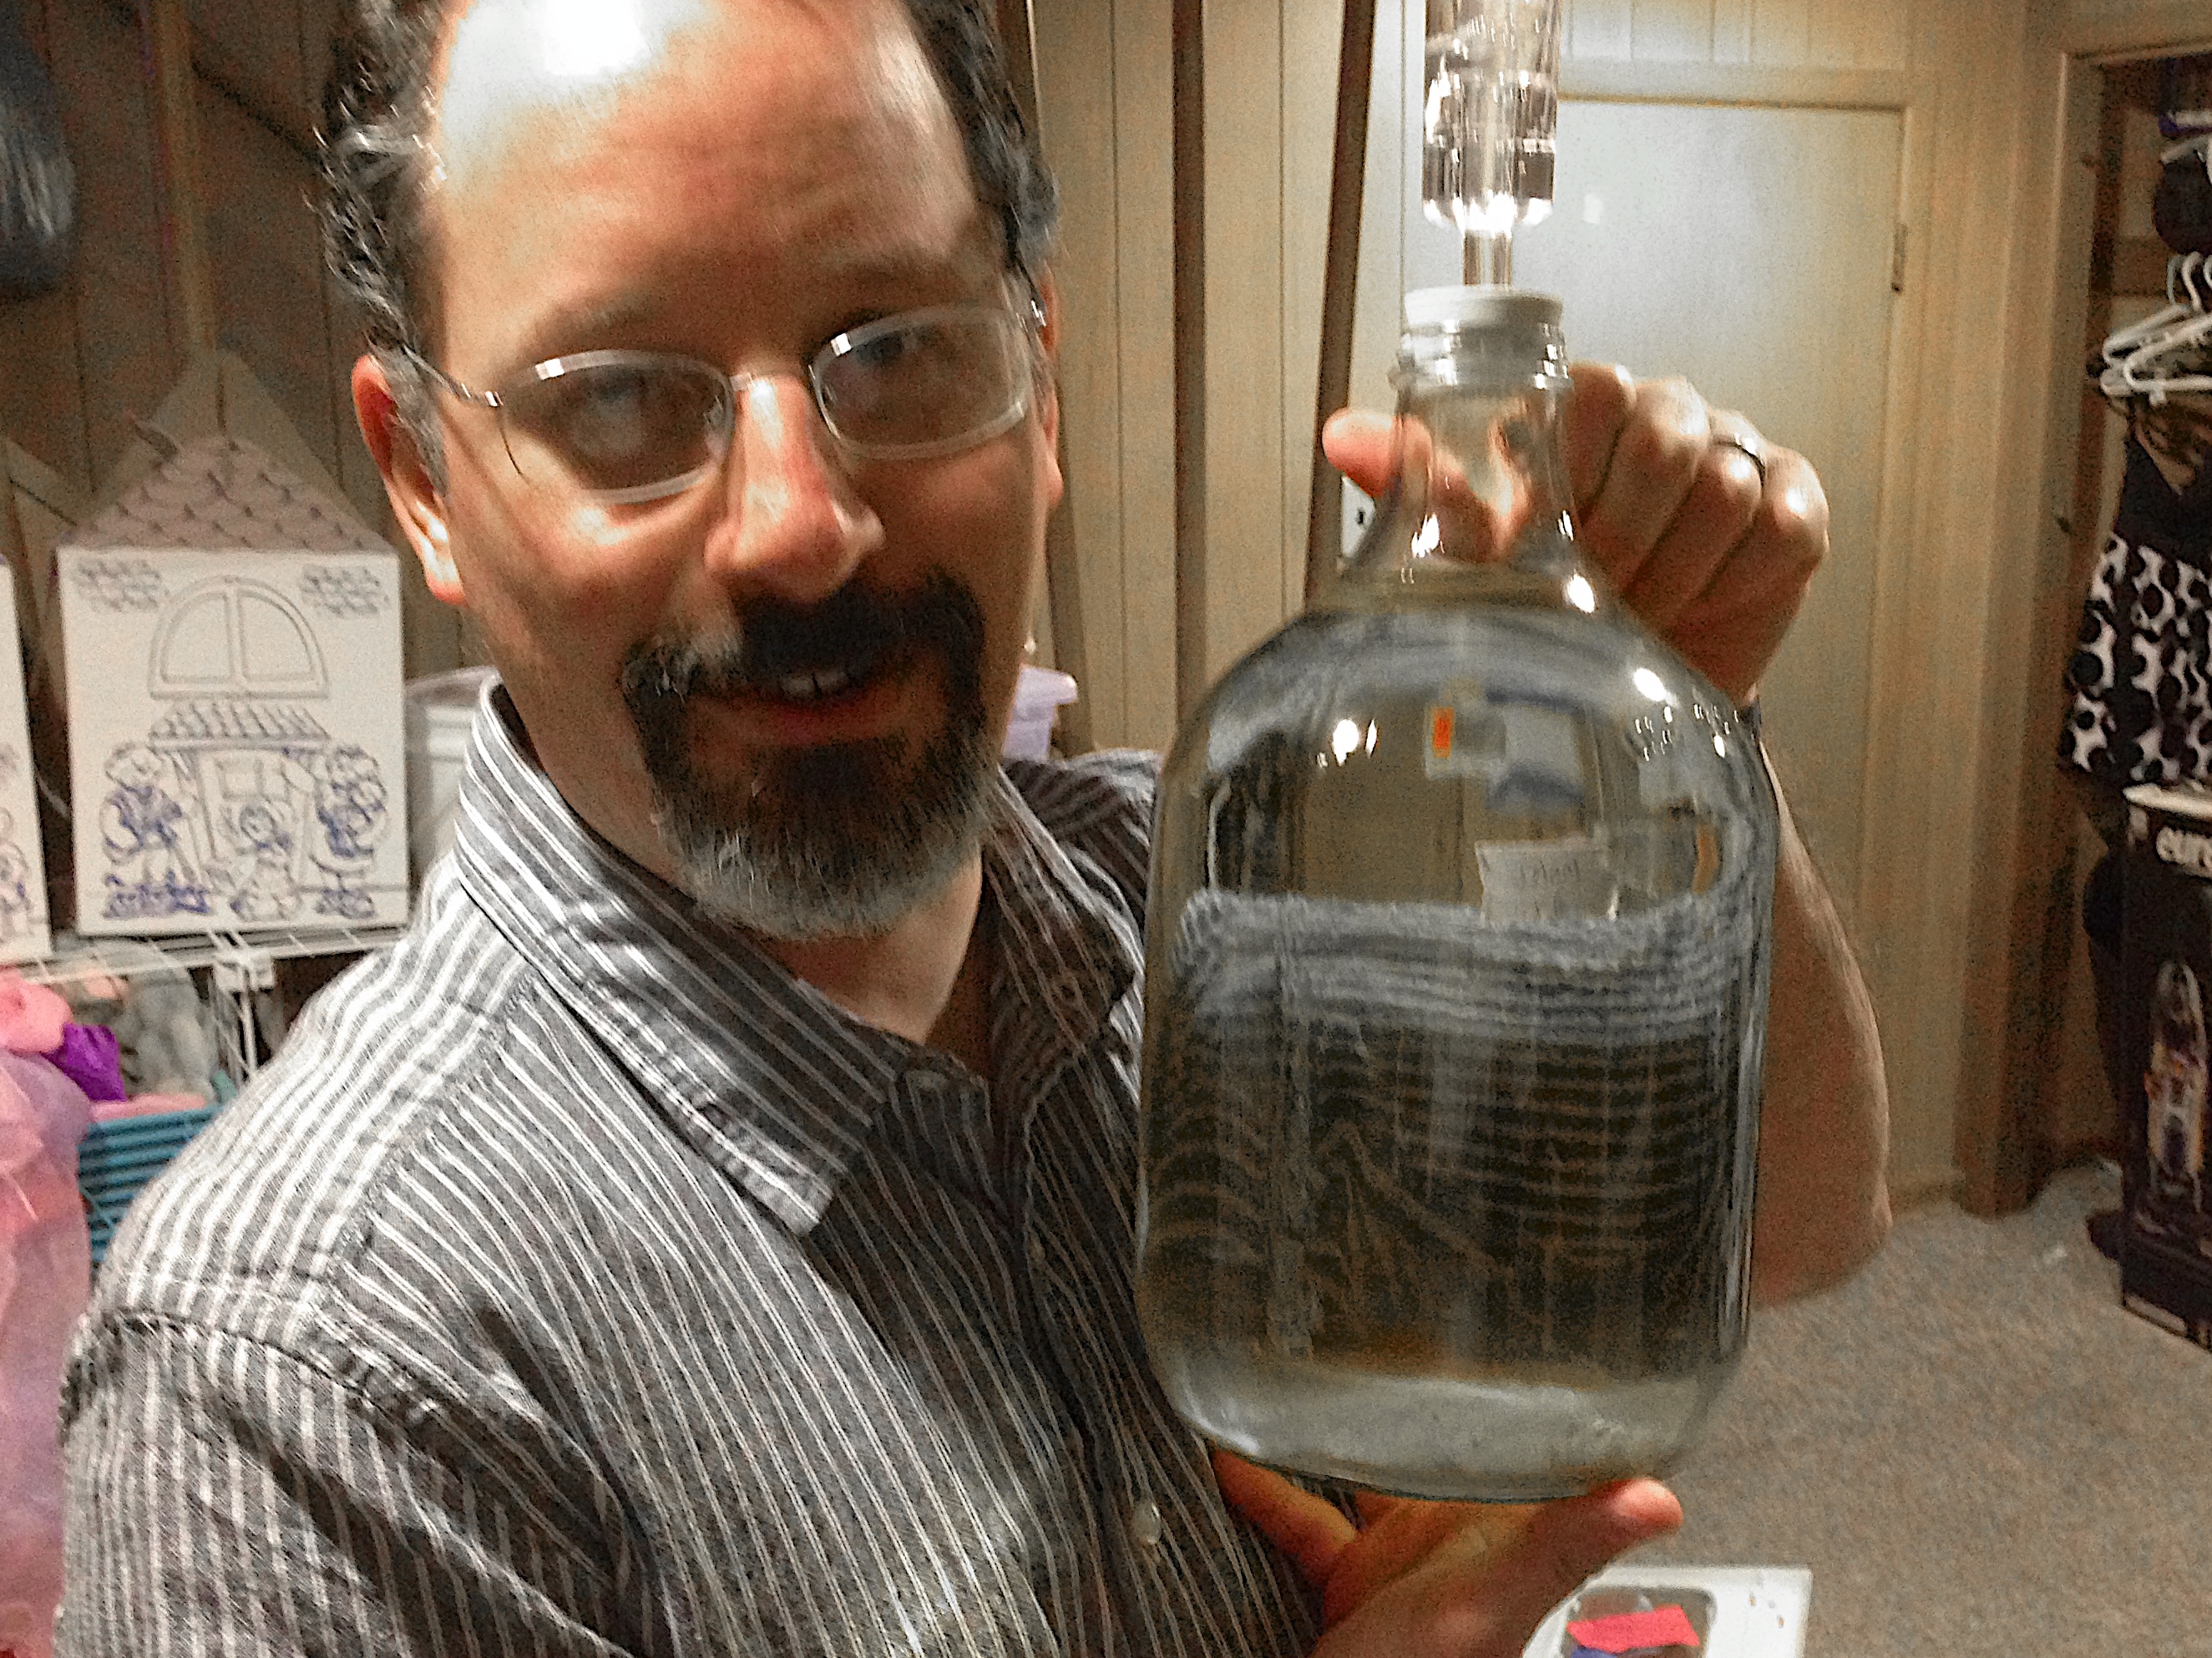
person, rtwgimli, facial hair